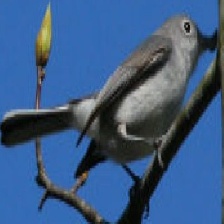
Species: BLUE GRAY GNATCATCHER
Scientific name: POLIOPTILA CAERULEA